Nancy Eriksson

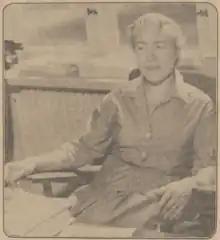
Nancy Eriksson in 1964

Nancy Margareta Eriksson (11 April 1907 – 12 May 1984) was a Swedish politician for the Swedish Social Democratic Party and a member of the Swedish Riksdag. She also made a notable appearance in the SVT television series "Här är ditt liv" in 1981.